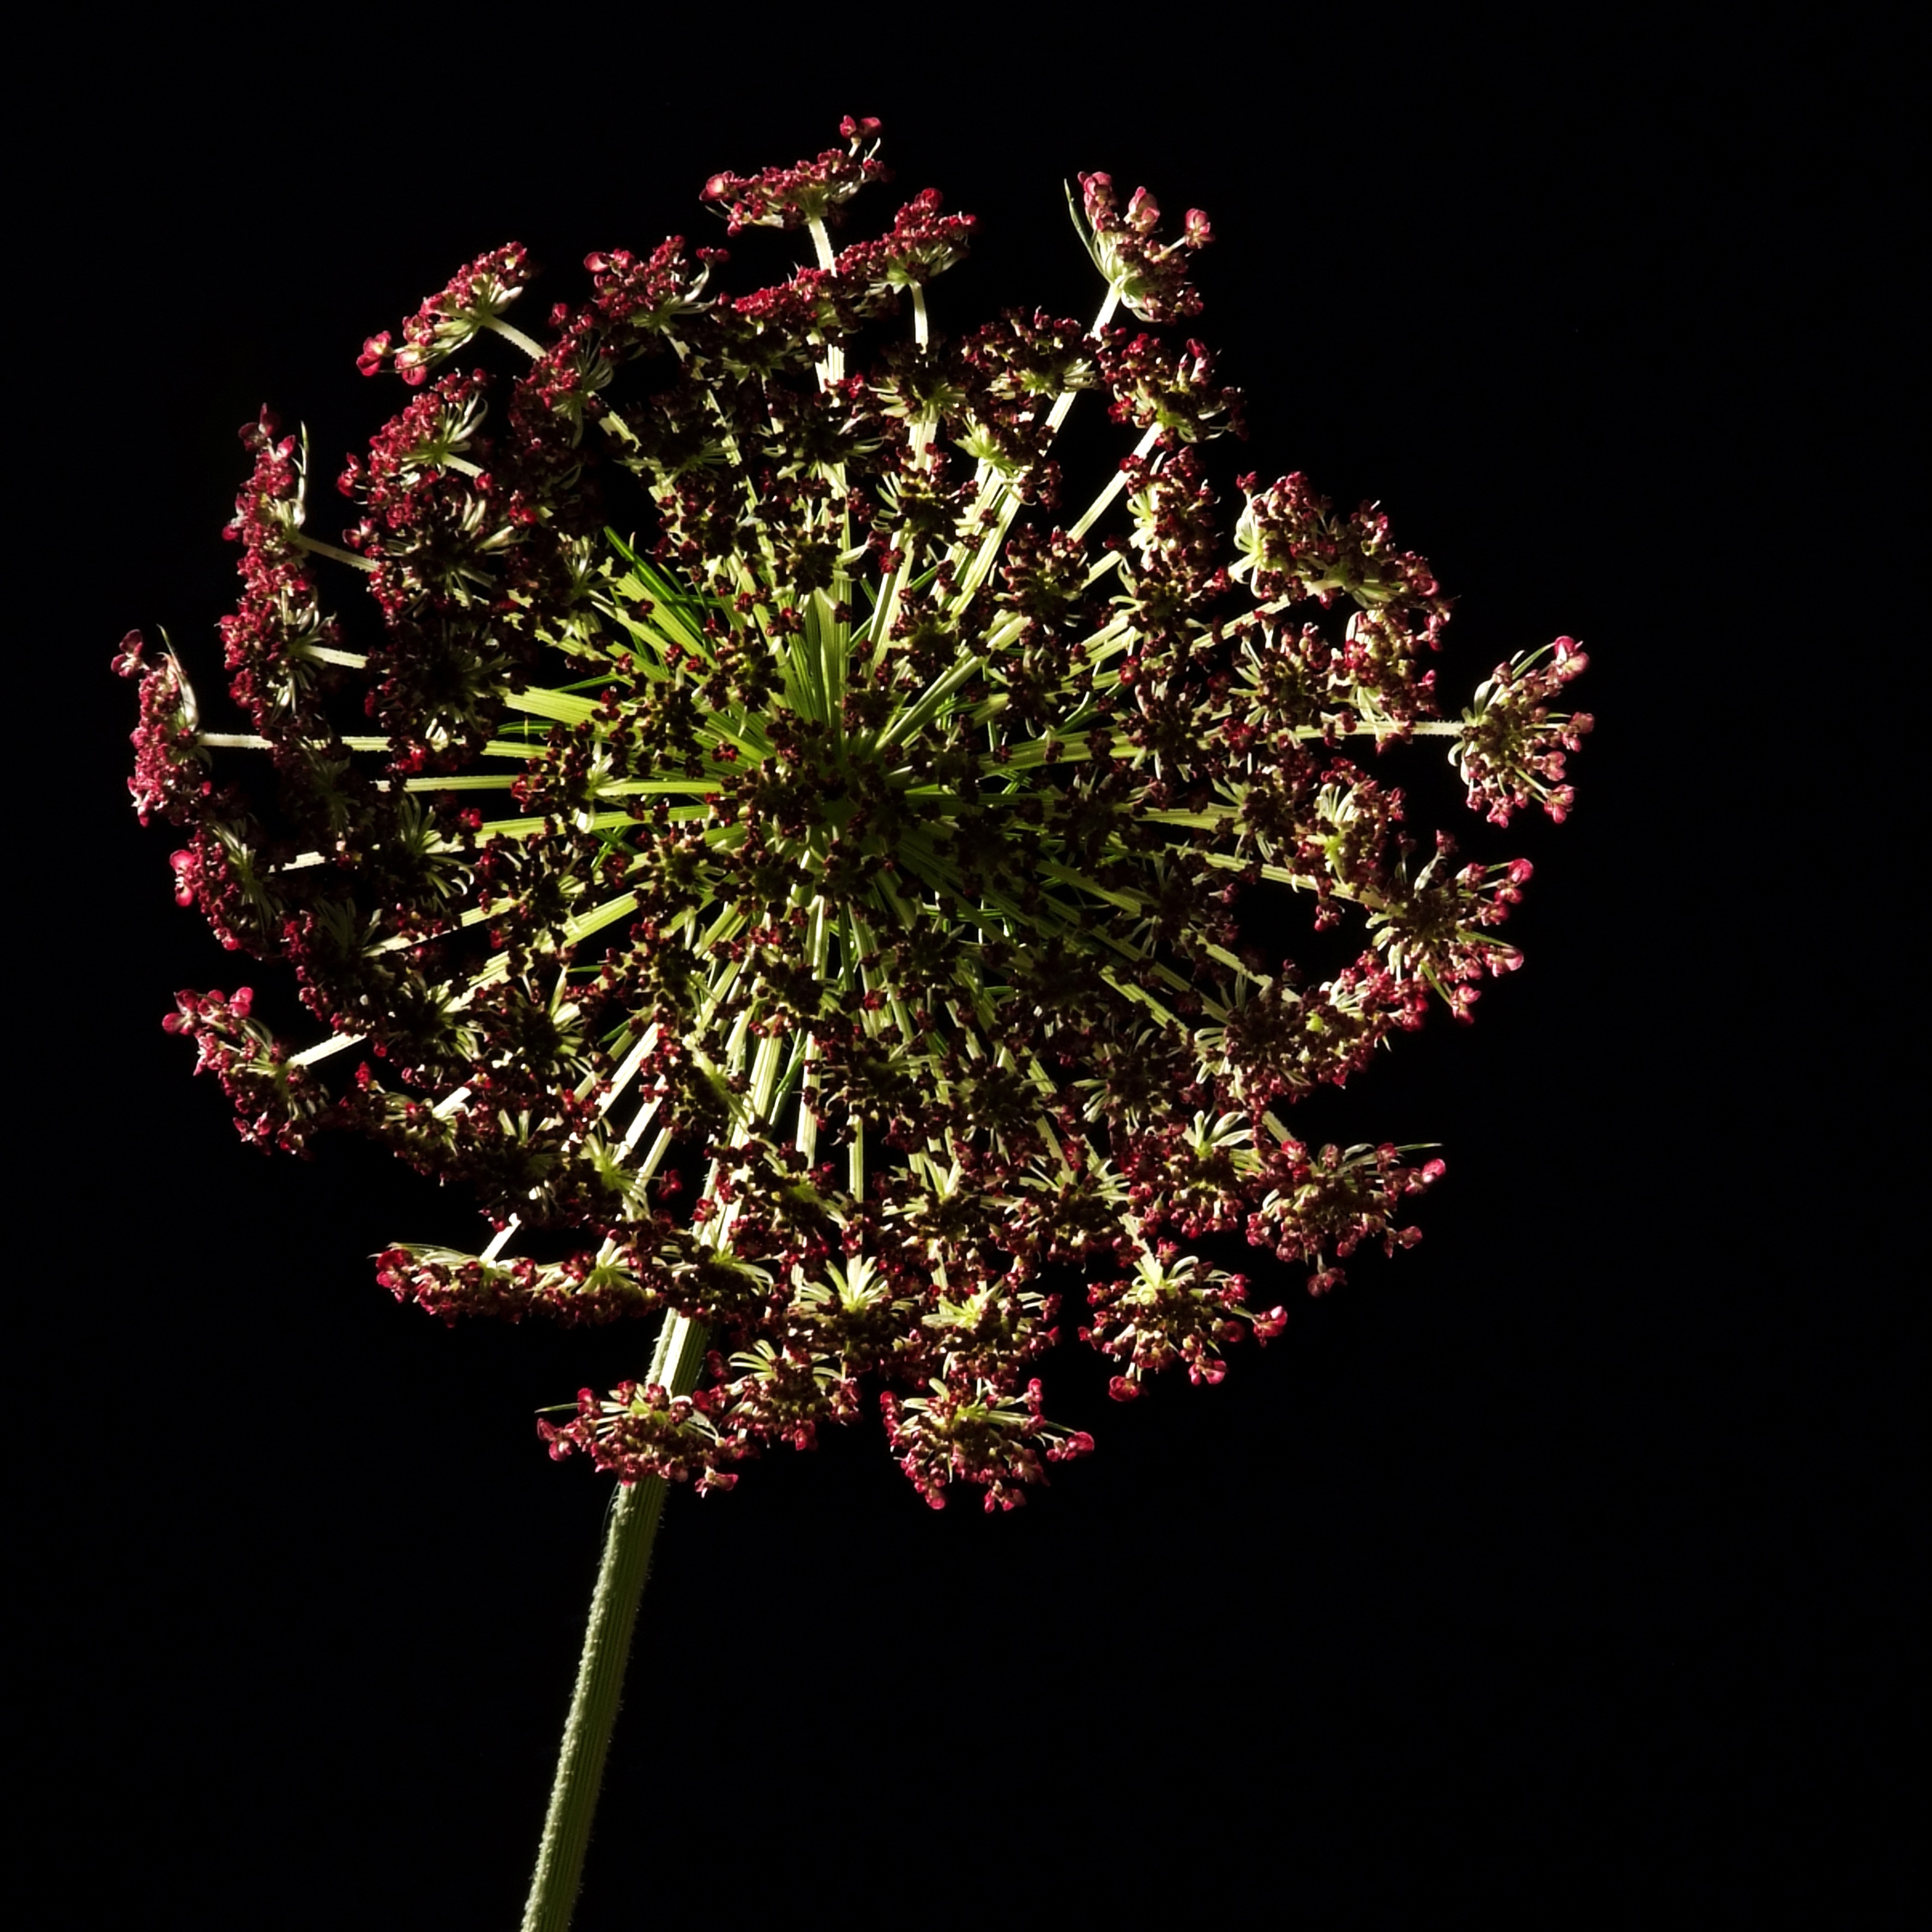
tree, nature, plant, leaf, flower, studio, lighting, flora, fireworks, macro photography, flowering plant, land plant